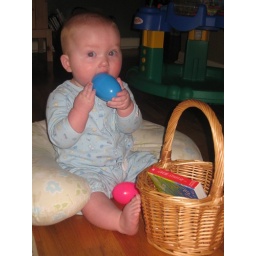
After this, plastic eggs were floating around the house for weeks.